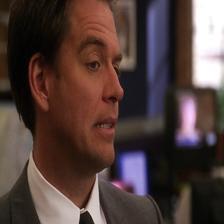
Image emotion (VAD): valence: -0.2, arousal: -0.2, dominance: 0.2
Candidate emotion words:
frantically — valence: -0.25, arousal: 0.796, dominance: 0.47
serious — valence: 0.0, arousal: -0.09, dominance: 0.238
reassuring — valence: 0.694, arousal: -0.384, dominance: 0.382
contented — valence: 0.714, arousal: 0.224, dominance: 0.492
Best matching emotion: serious